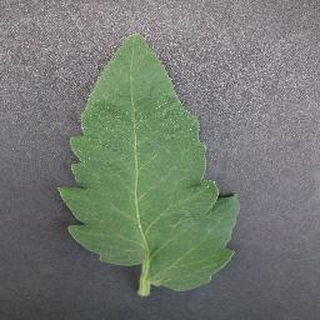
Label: healthy_tomato